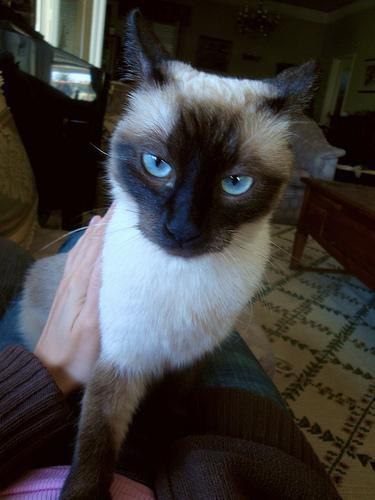
Siamese